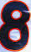
Number: 8